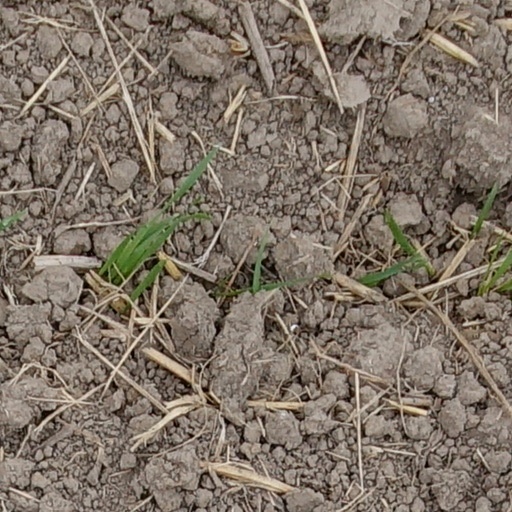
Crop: wheat